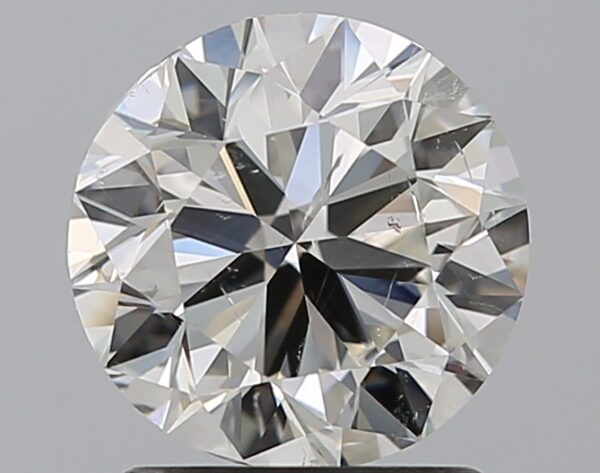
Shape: round
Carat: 1.51
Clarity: SI2
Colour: I
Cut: VG
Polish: EX
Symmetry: VG
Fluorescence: N
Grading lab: GIA
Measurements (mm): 7.24 x 7.31 x 4.5